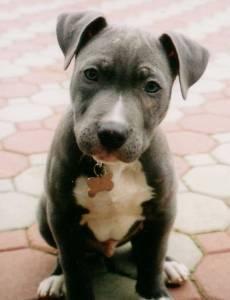
american pit bull terrier